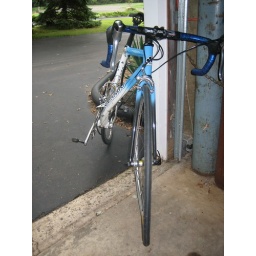
i got hit by a car while on this bike